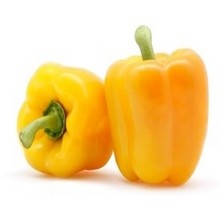
Label: capsicum